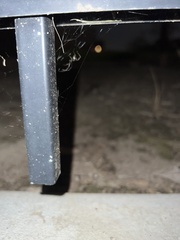
Species: Lactrodectus_hesperus